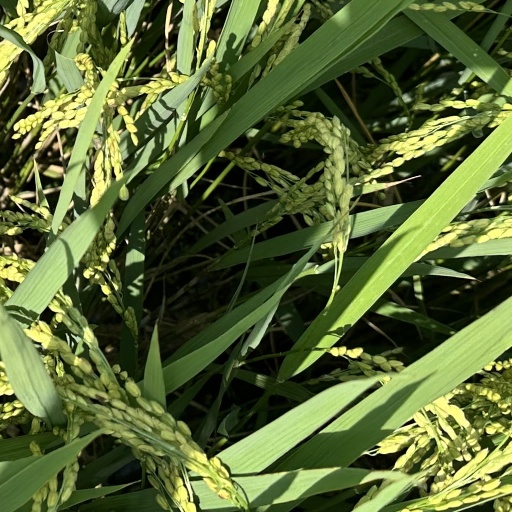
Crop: rice